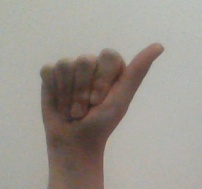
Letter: dhad